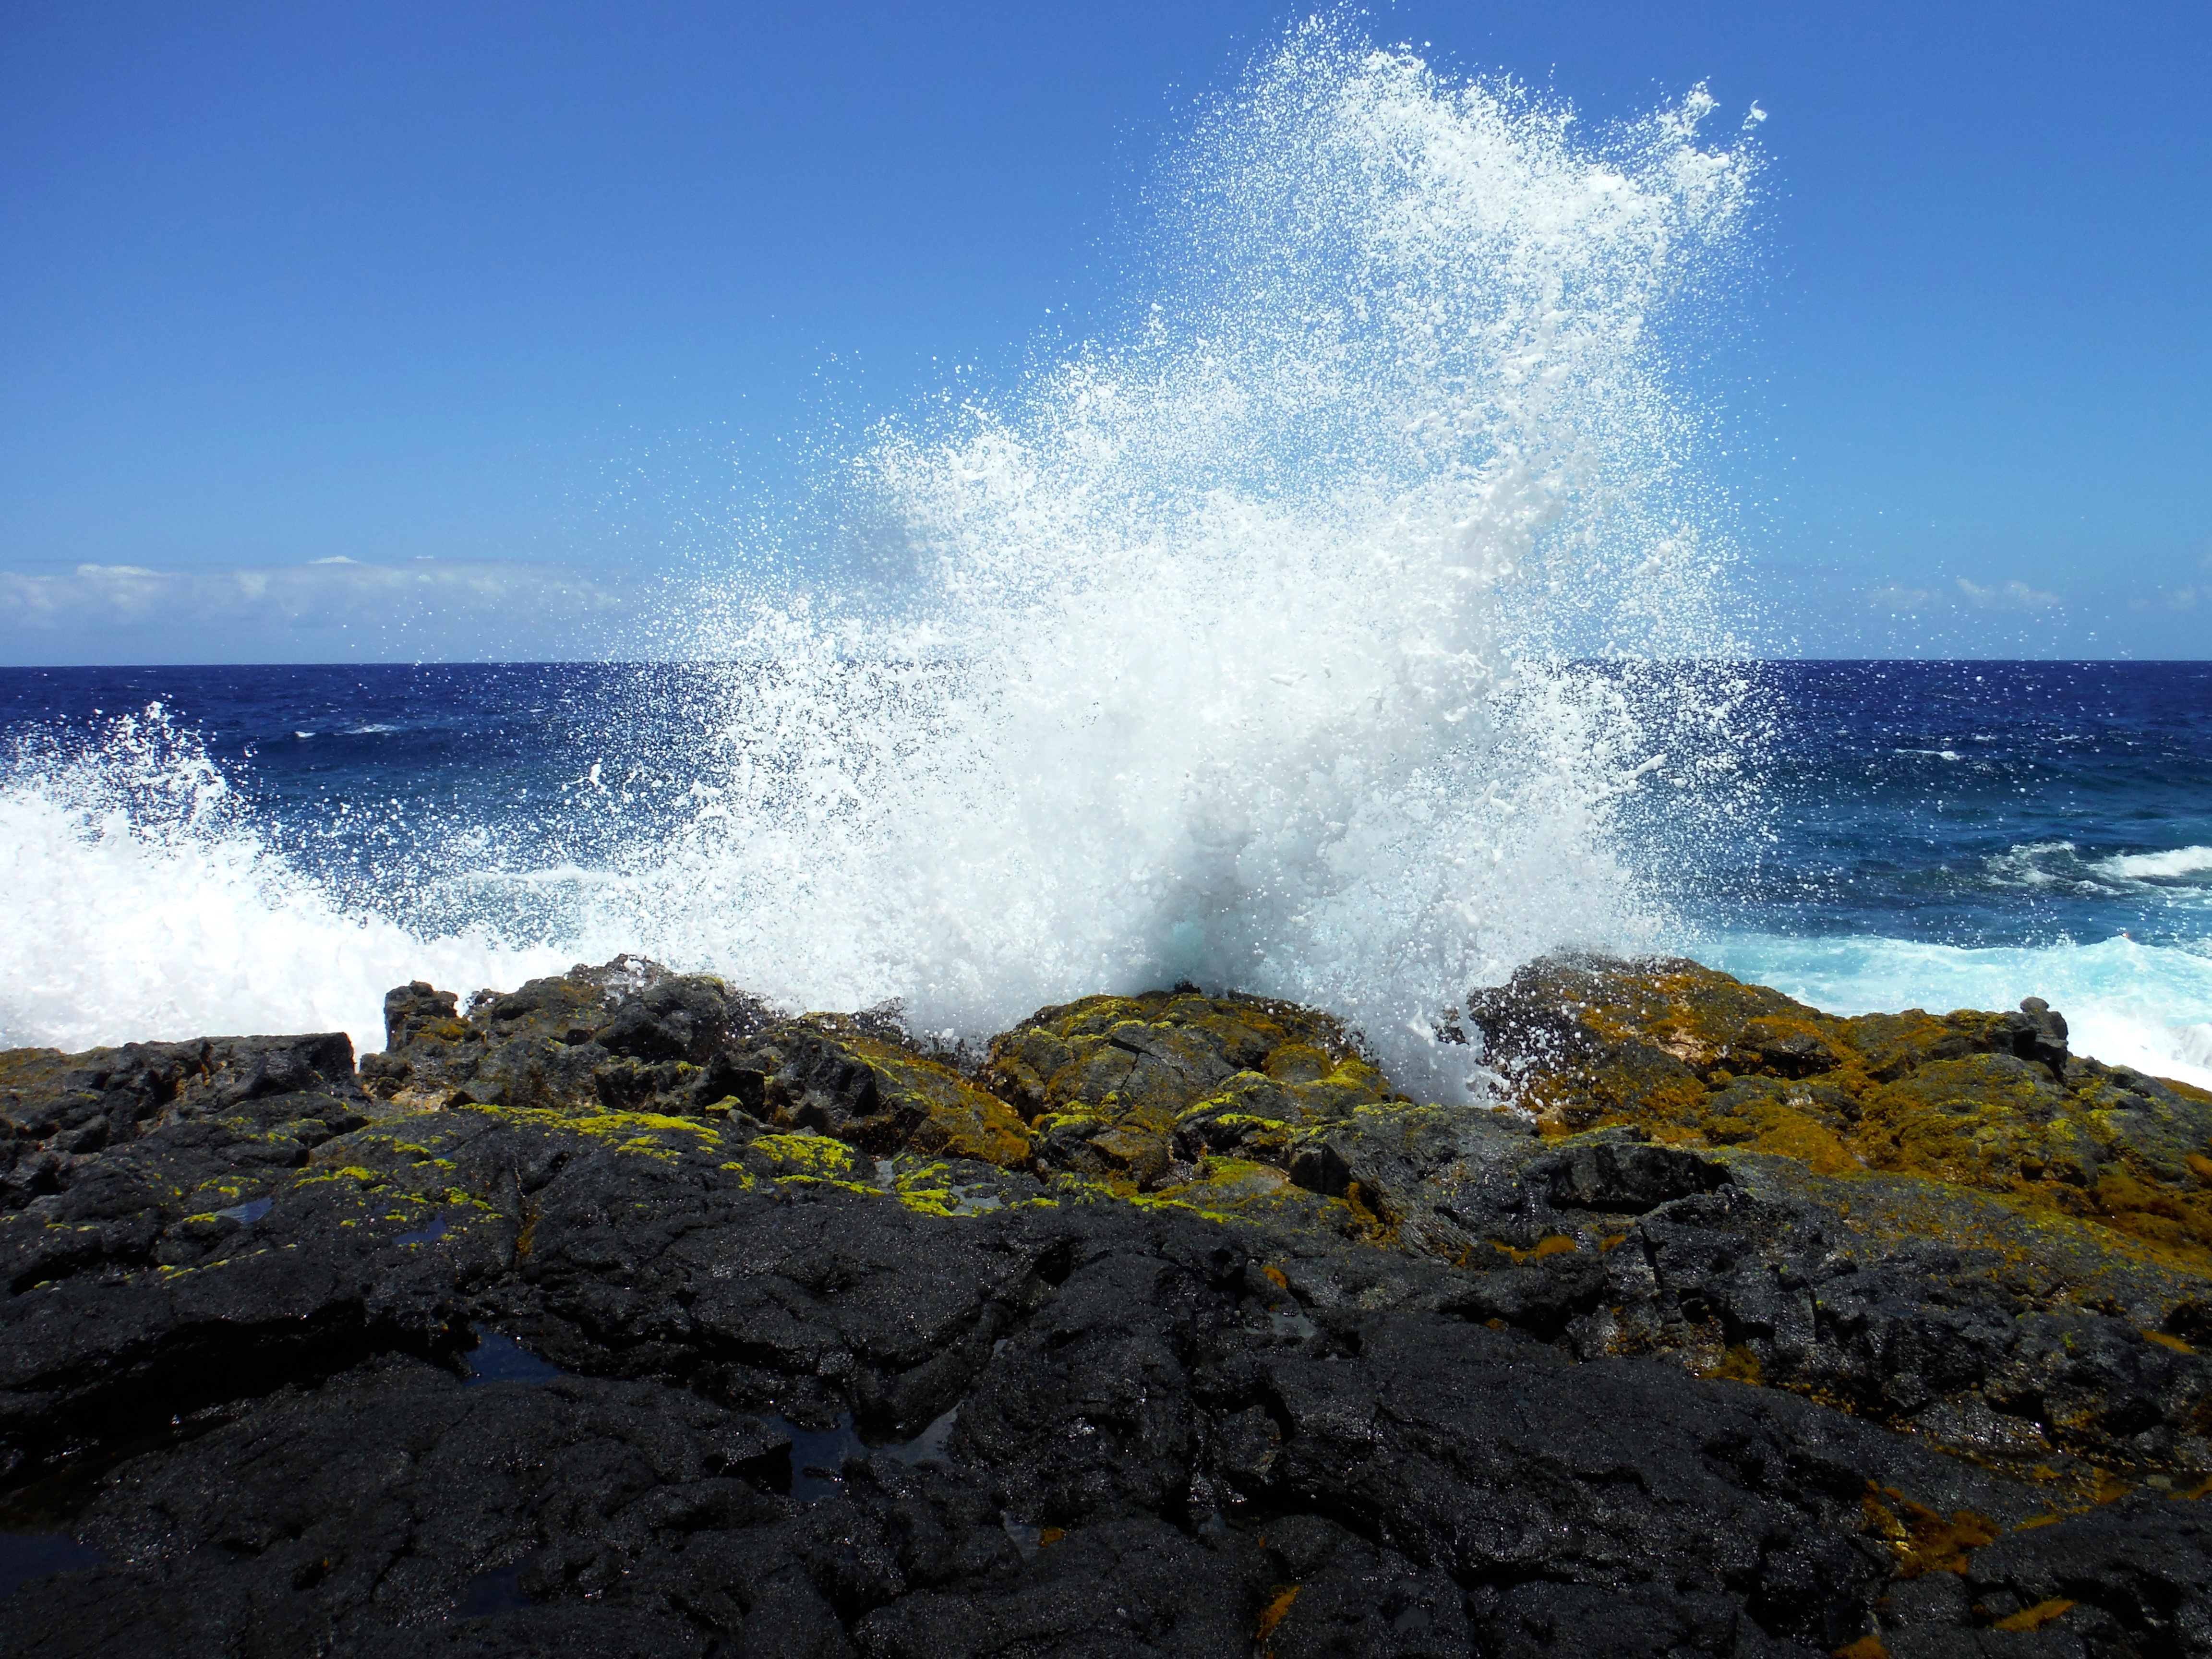
beach, landscape, sea, coast, water, rock, ocean, horizon, shore, wave, photo, summer, coastline, cliff, splash, scenic, spray, seascape, bay, blue, hawaii, terrain, material, body of water, rocks, power, waves, cape, crashing, ocean waves, water wave, wind wave